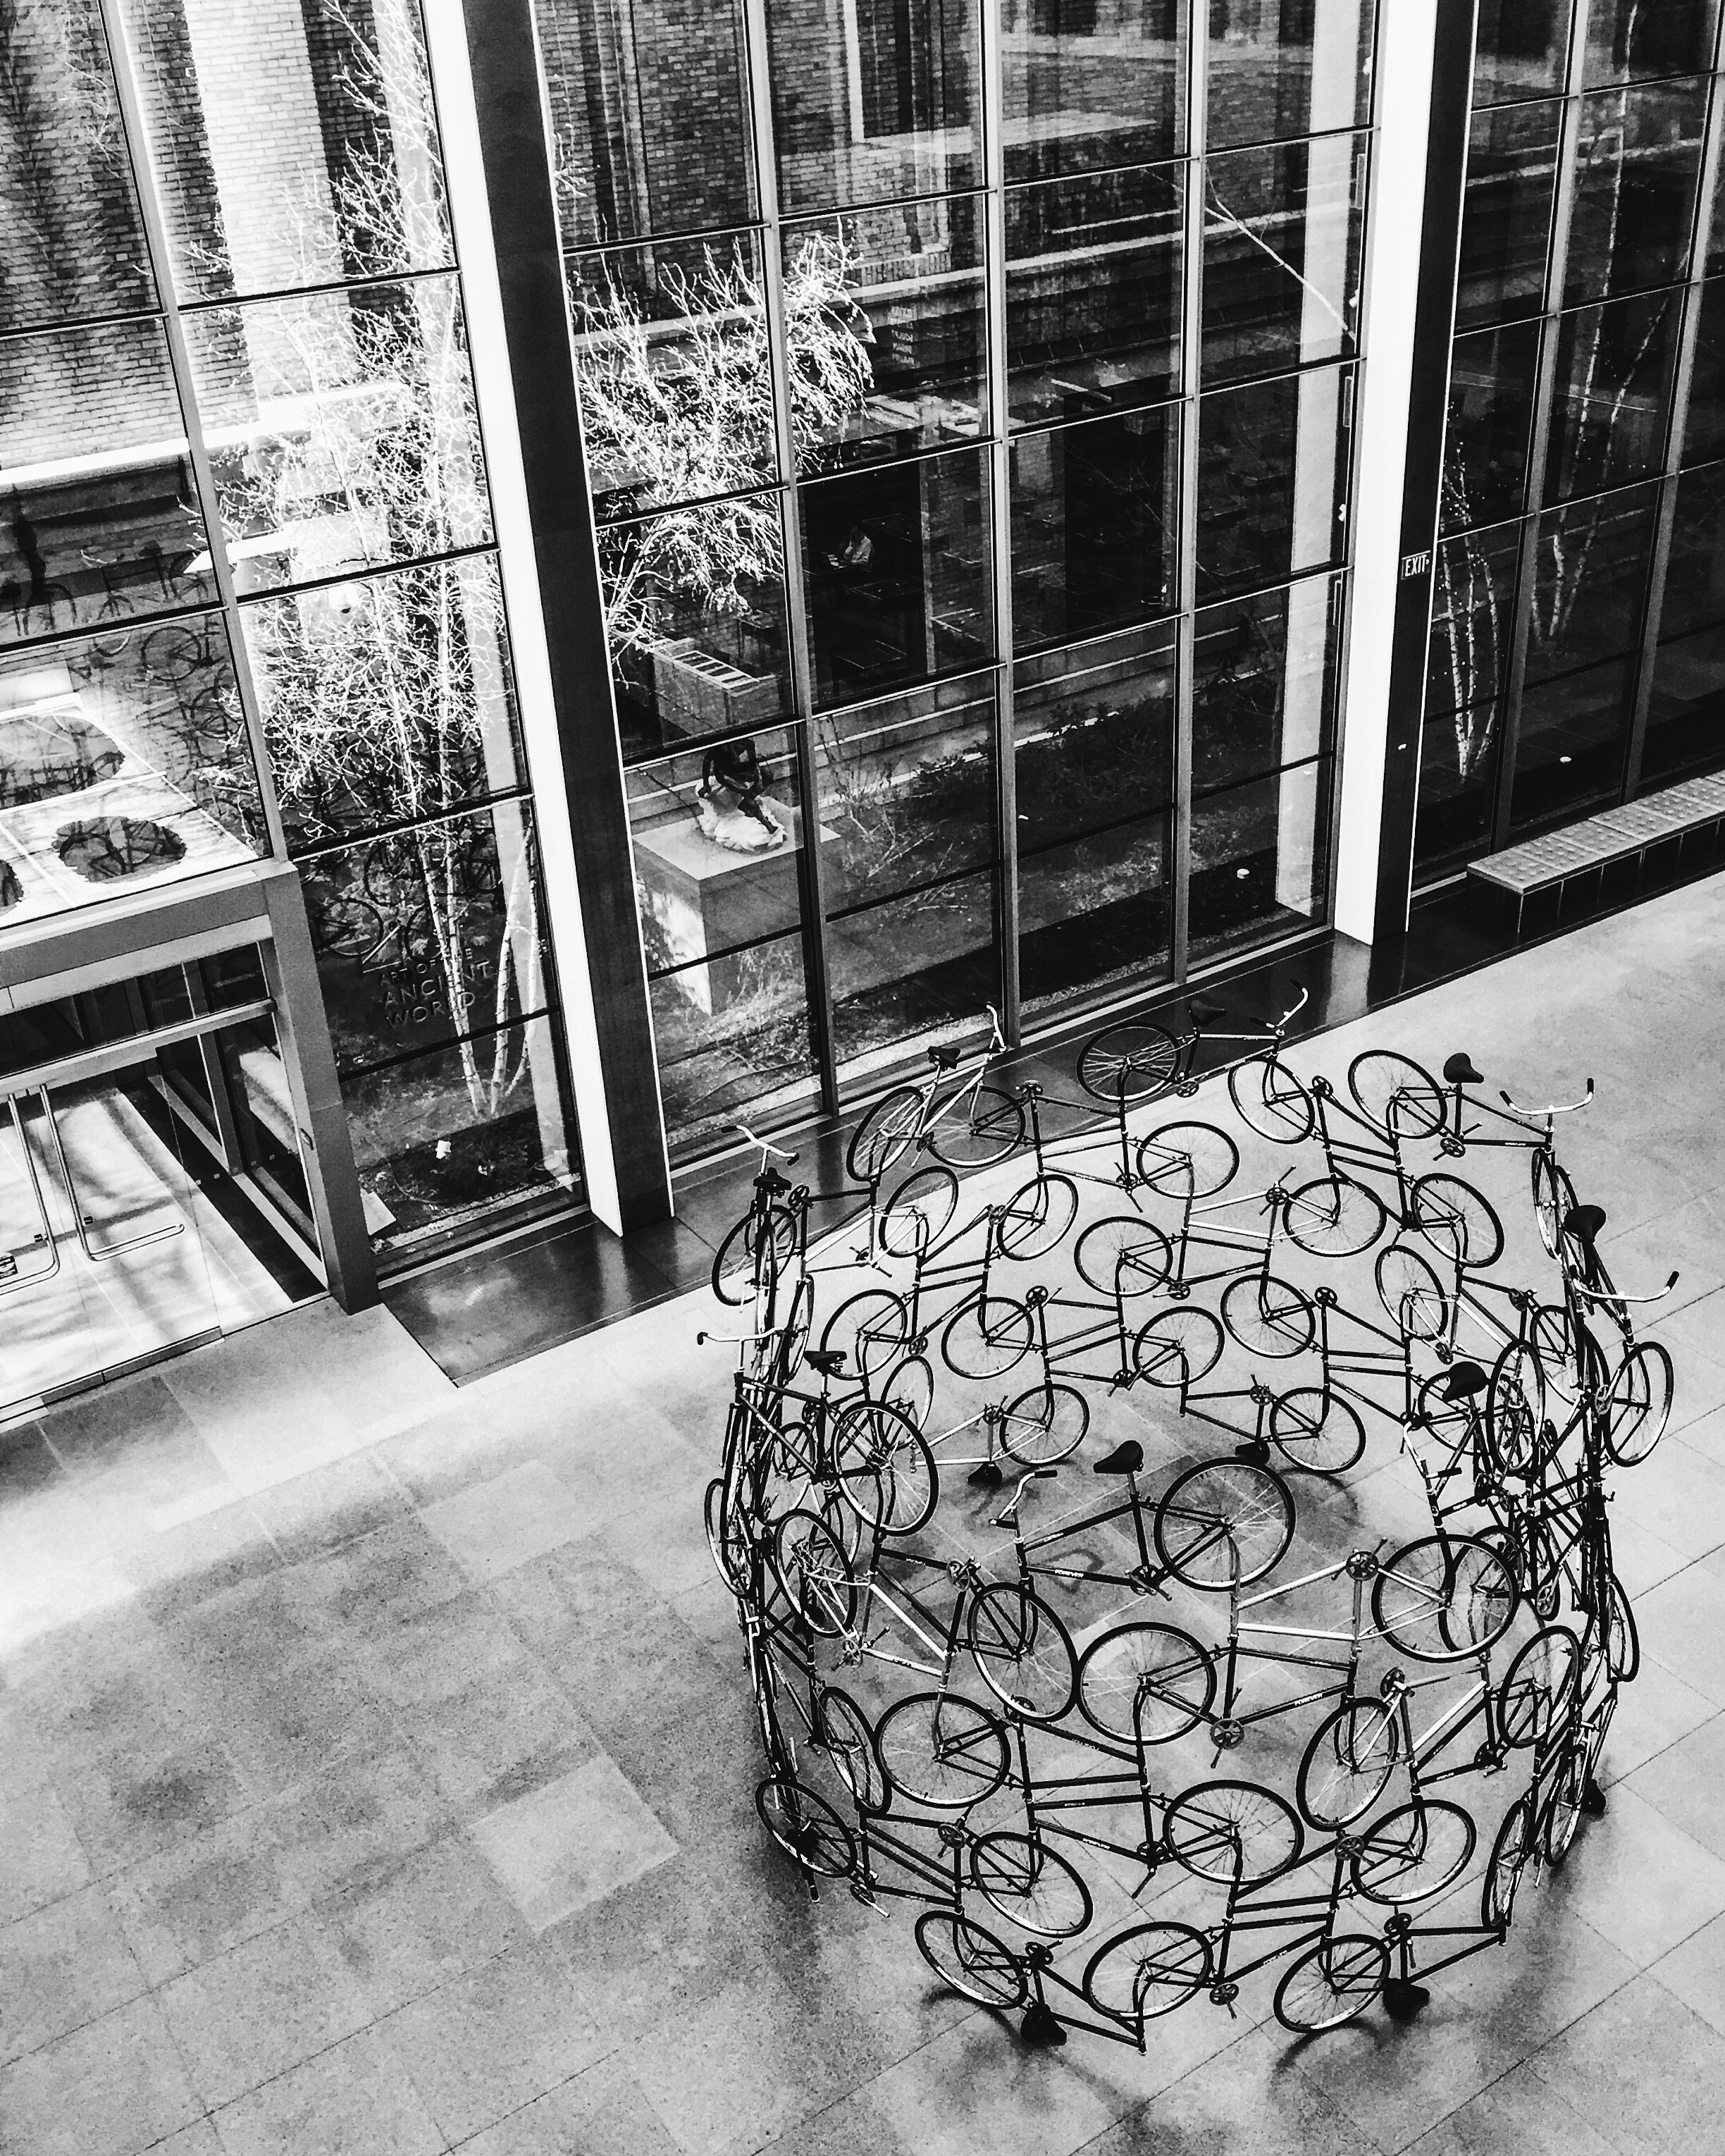
black and white, white, street, photography, black, monochrome, drawing, design, photograph, image, shape, monochrome photography